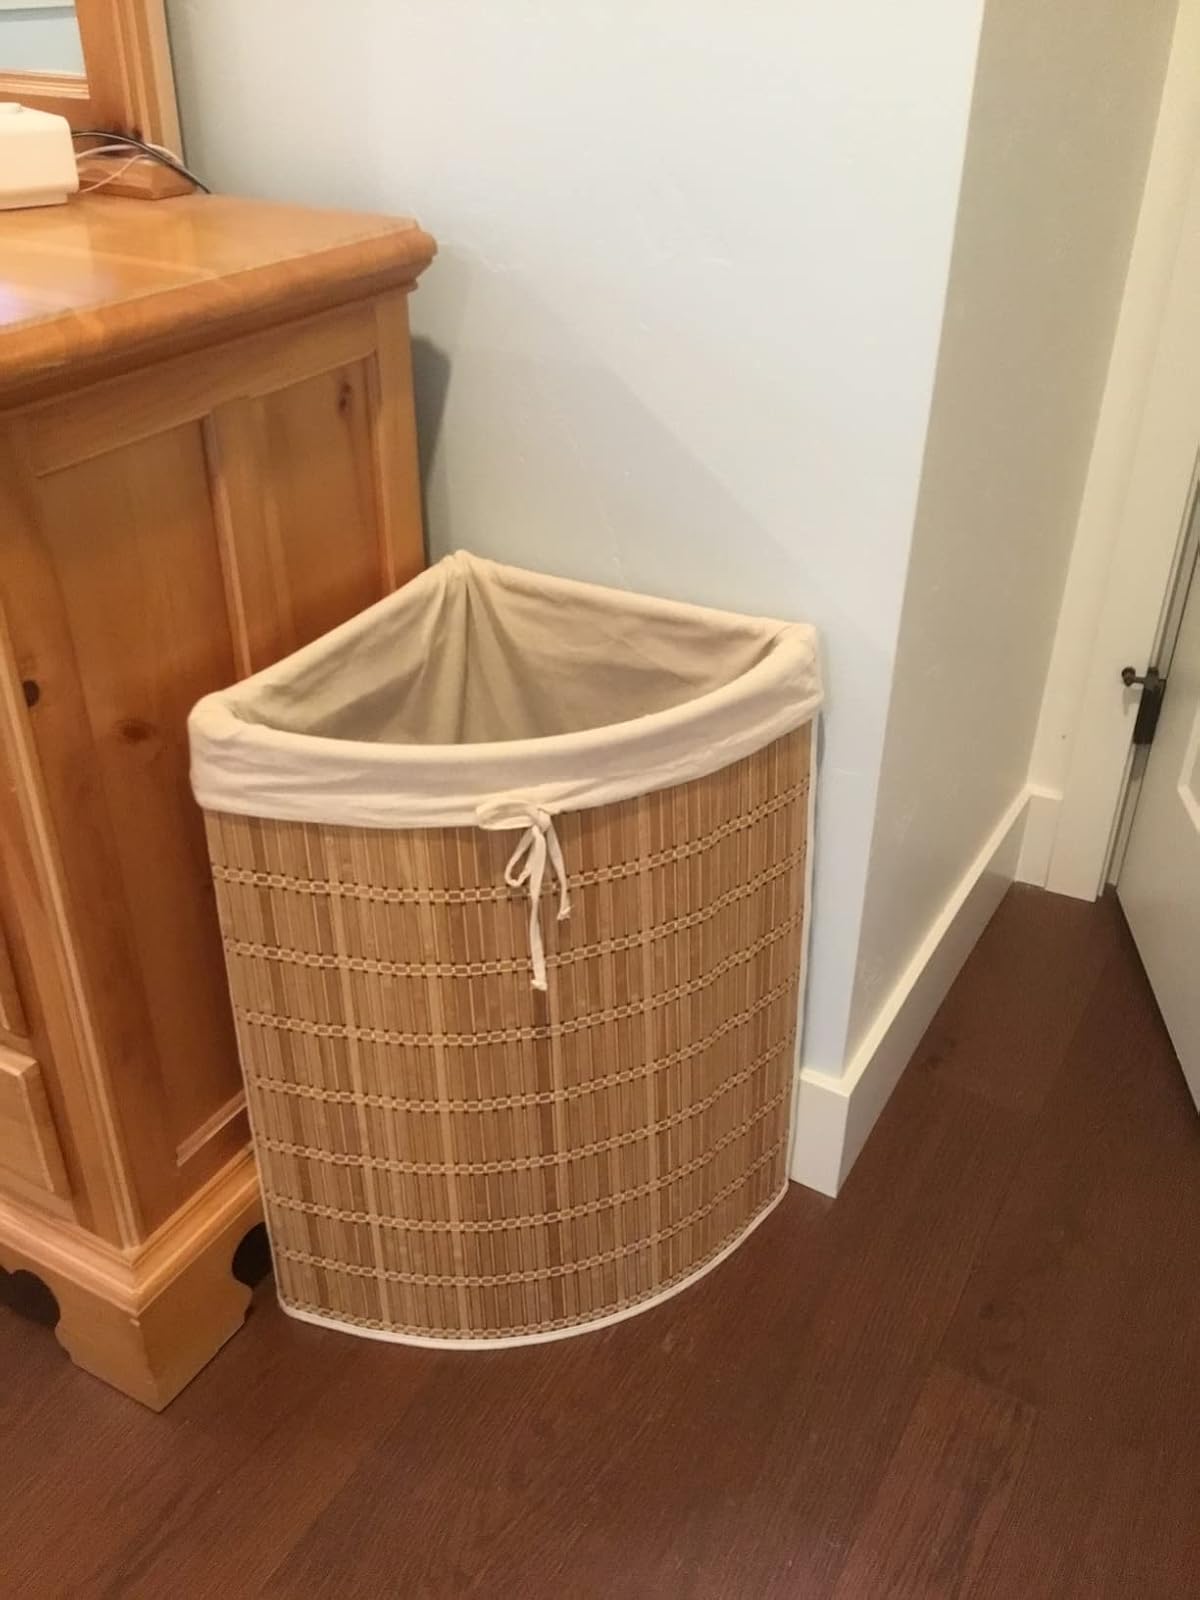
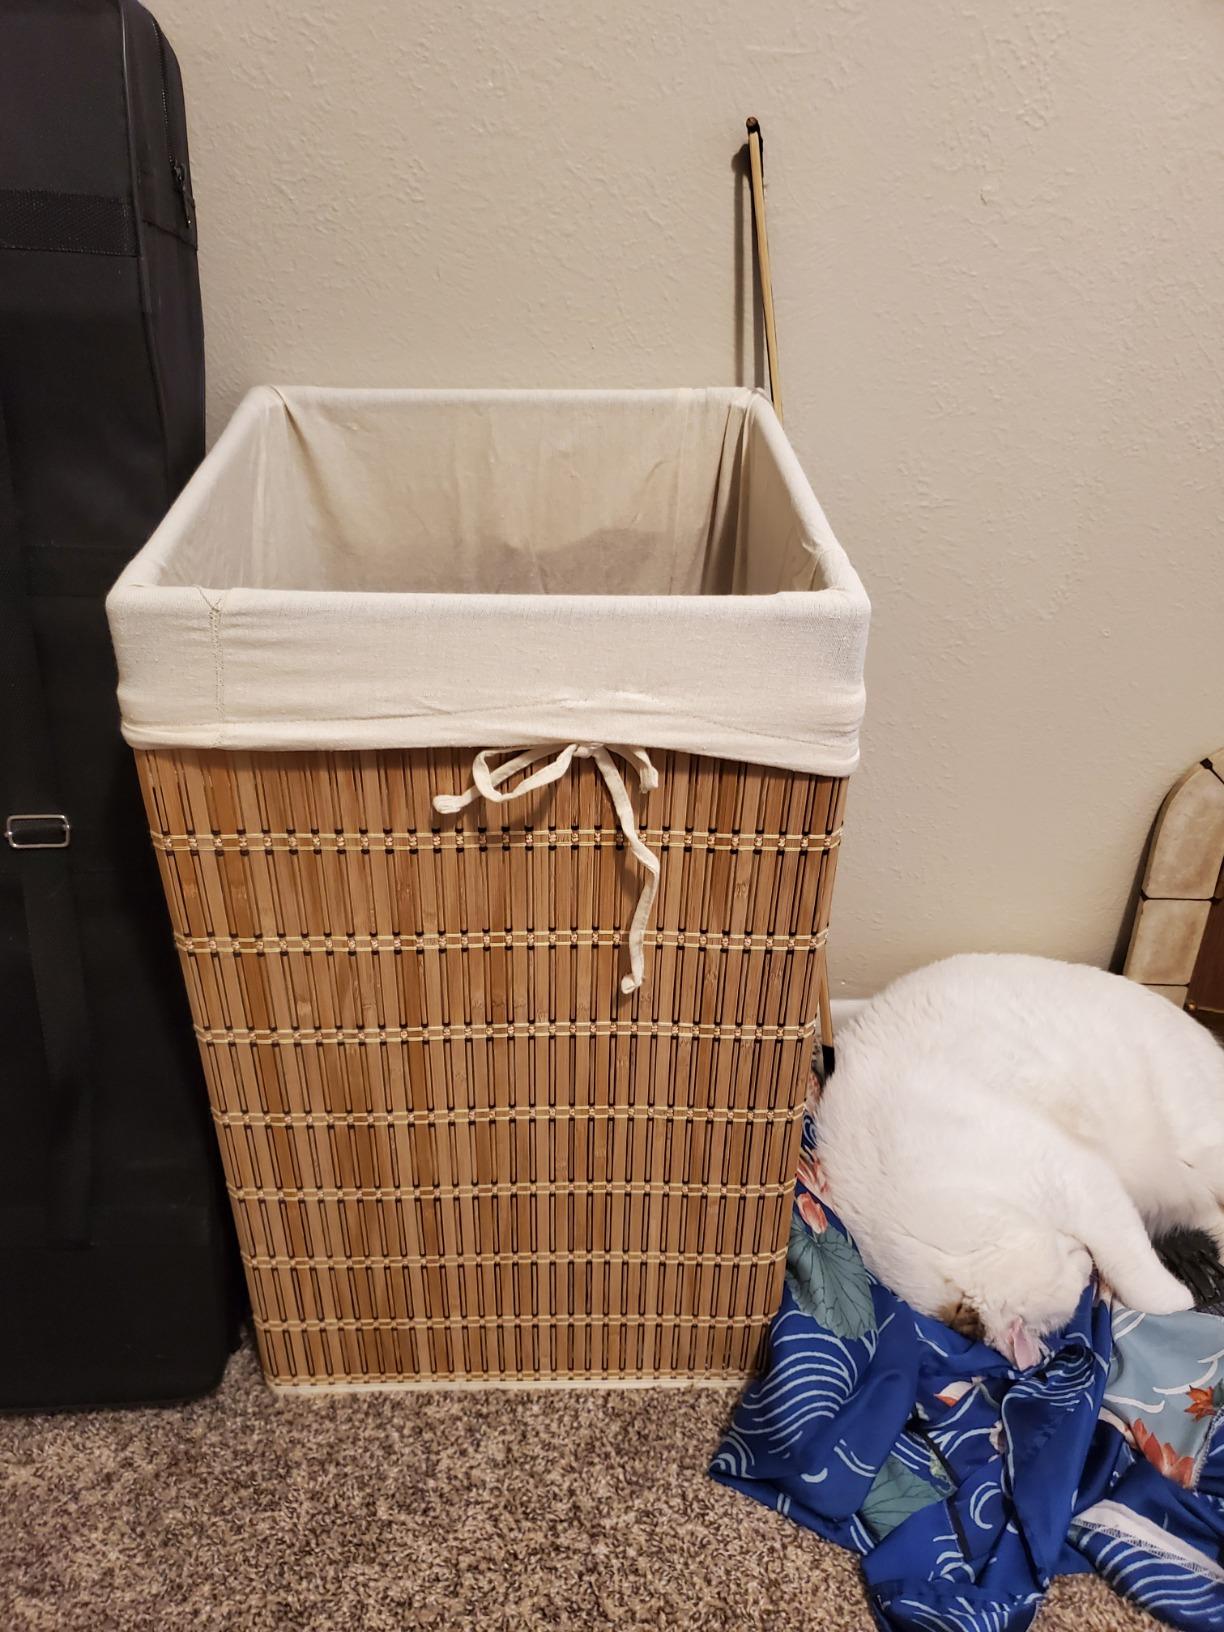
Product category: items_hamper
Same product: no